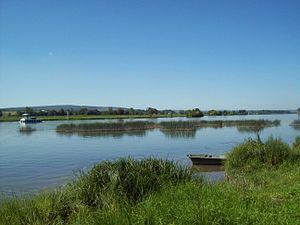
Bord de Saône
Liste des fleuves, rivières et autres cours d'eau qui parcourent en partie ou en totalité le département de l'Ain. La liste présente les cours d'eau, généralement de plus de 10 km de longueur sauf exceptions, par ordre alphabétique, par fleuves et bassin versant, par station hydrologique, puis par organisme gestionnaire ou organisme de bassin.
Boz est une commune française, située dans le département de l'Ain en région Auvergne-Rhône-Alpes. Elle fait partie de l'aire urbaine de Mâcon.